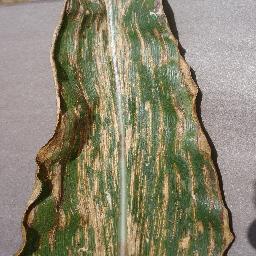
Label: Corn_(Maize)___Gray_Leaf_Spot_(Cercospora)